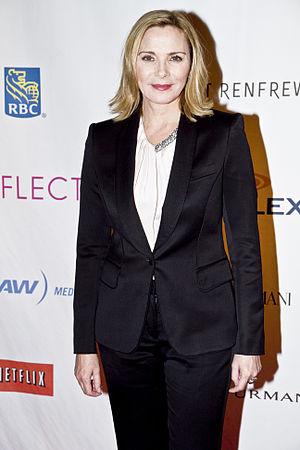
Kim Cattrall, de son vrai nom Kim Victoria Cattrall, est une actrice britannico-canadienne née le 21 août 1956 à Liverpool, en Angleterre, au.